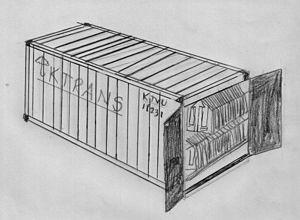
Dessin d'encre et de crayon d'un conteneur de vêtements sur cintres
Dans le domaine du transport, un conteneur ou container, est un caisson métallique parallélépipédique conçu pour le transport de marchandises par différents modes de transport. Ses dimensions ont été normalisées au niveau international. Il est muni à tous les angles de pièces de préhension permettant de l'arrimer et de le transborder d'un véhicule à l'autre. Il fait partie de la catégorie des UTI, comme les caisses mobiles et certaines semi-remorques. Il permet ainsi de diminuer les temps de rupture de charge et de transbordement. Ses adaptations spécifiques facilitent les opérations de « mise en boîte » des marchandises et de vidage.